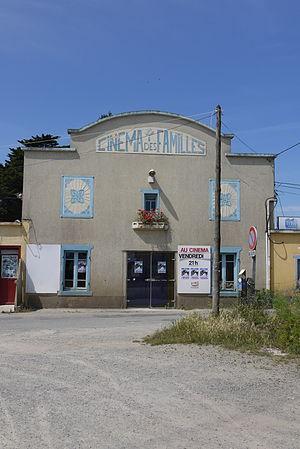
Le cinema des familles dans l'île de Groix
Le festival international du film insulaire de Groix se déroule depuis 2001 à Port-Lay, sur l'île de Groix en août. Il a été fondé par le reporter français Jean-Luc Blain.
Une salle de cinéma ou un cinéma est un lieu où est organisée la projection de films cinématographiques. Ce terme peut désigner aussi le regroupement dans un même endroit de plusieurs salles, qui projettent généralement des films différents à plusieurs horaires.